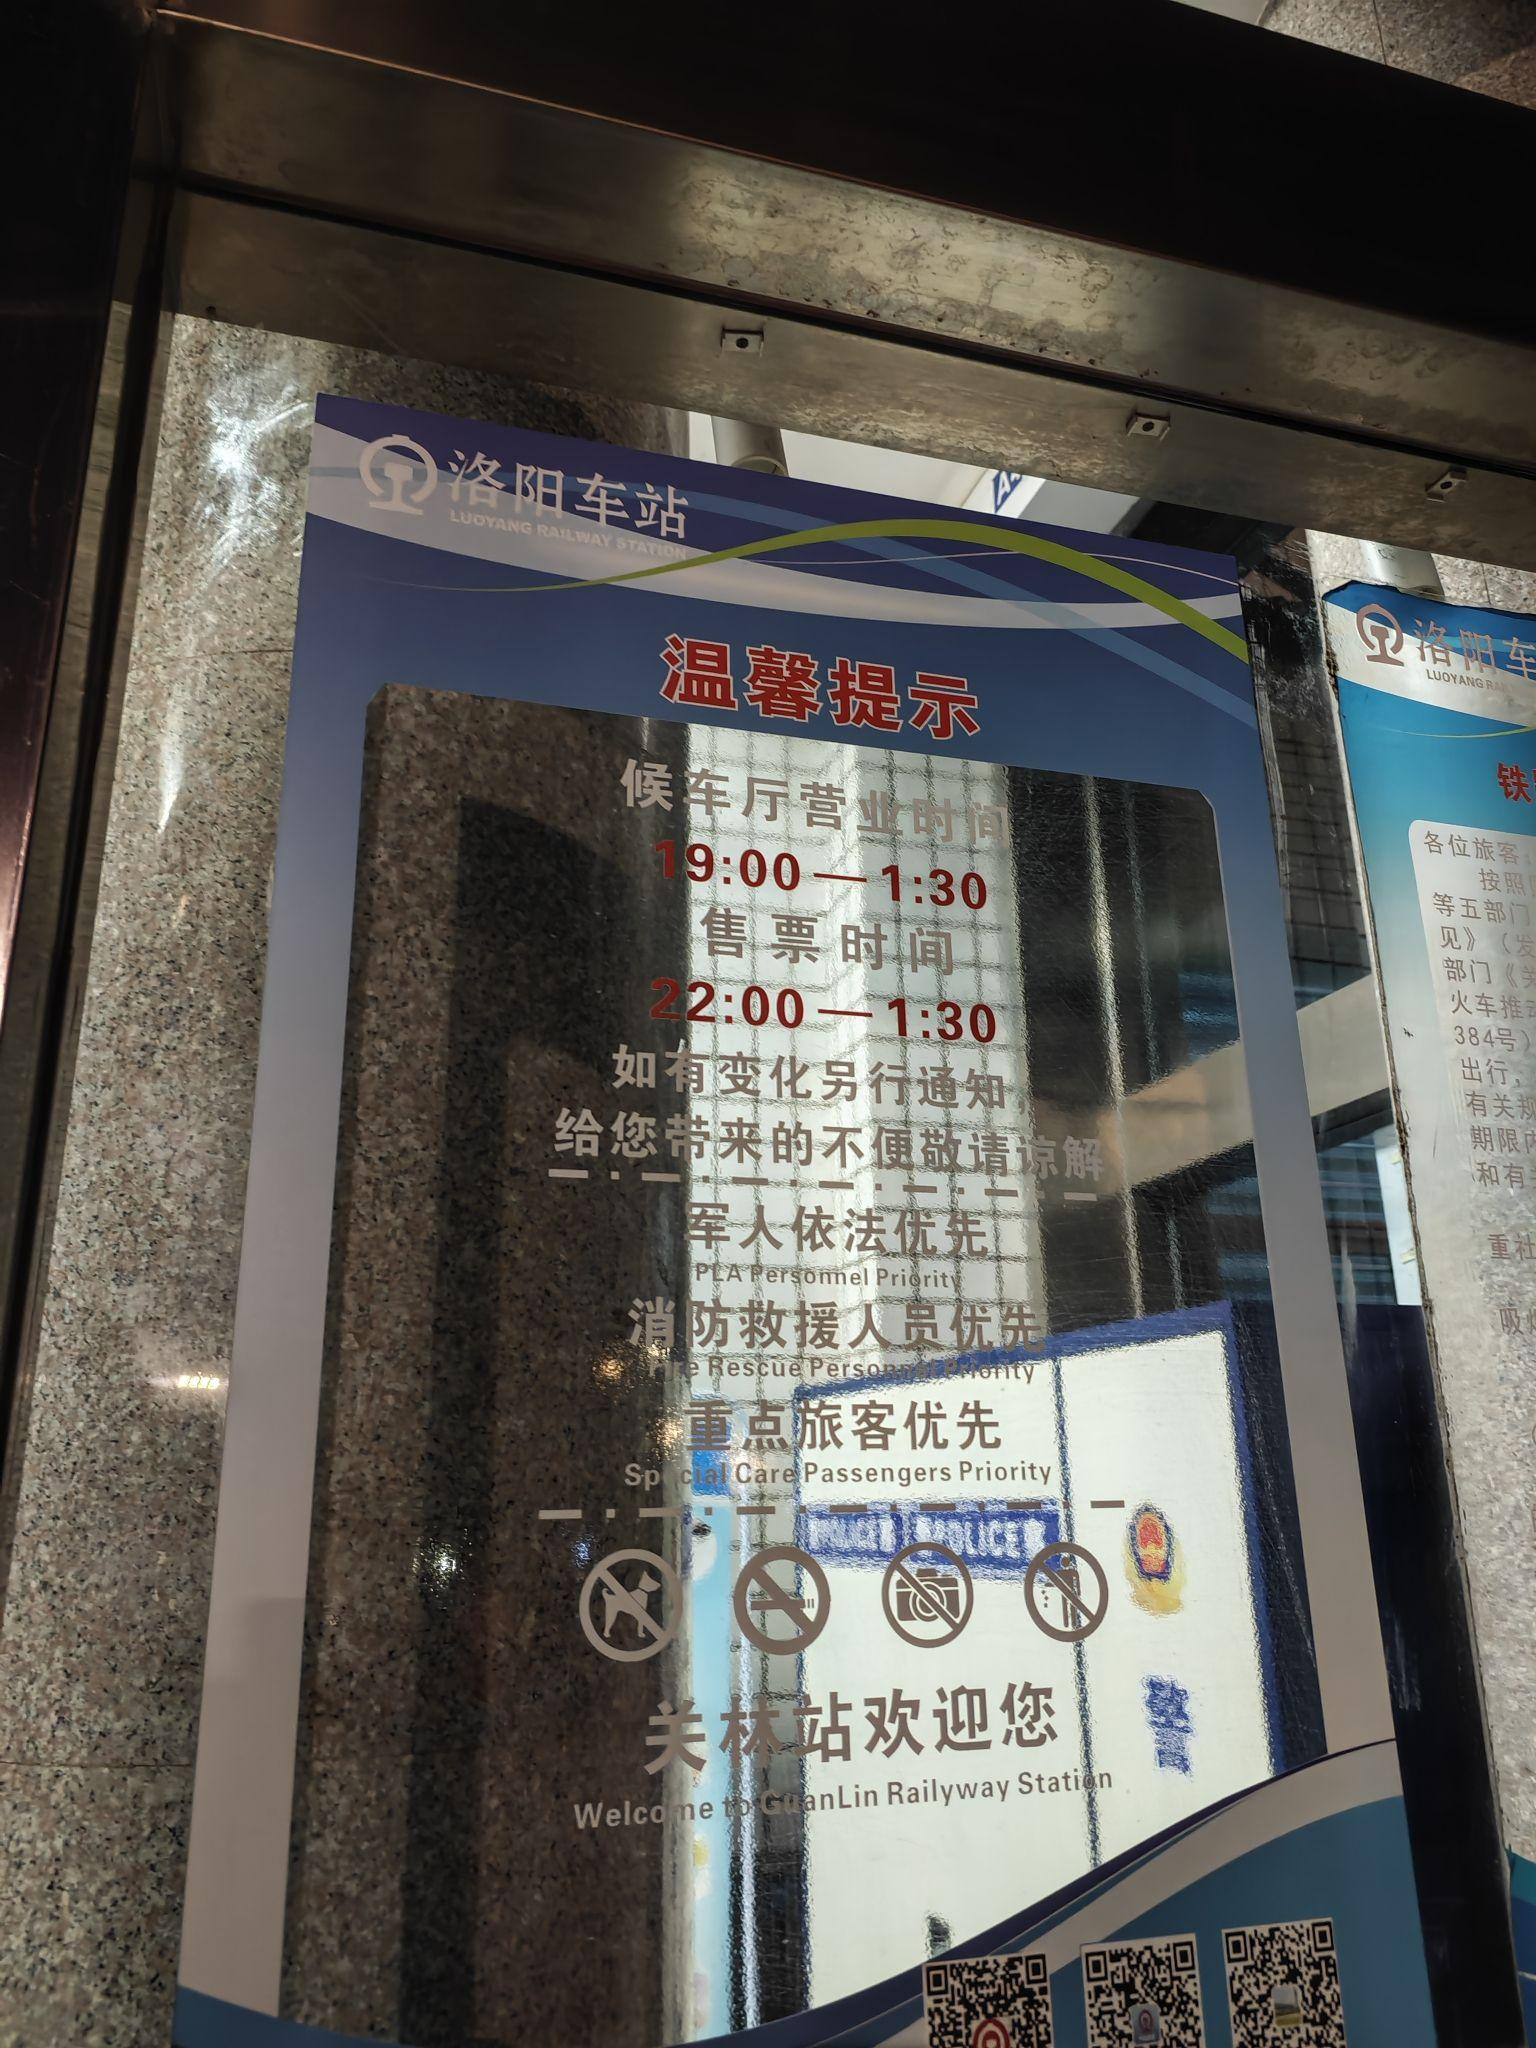
地标名称：关林站
所在城市：洛阳市·洛龙区